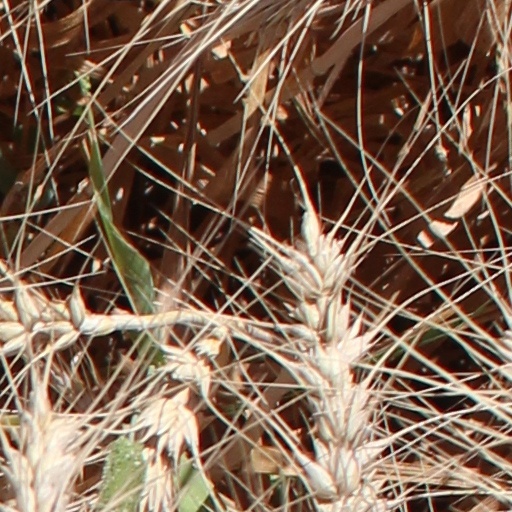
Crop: wheat